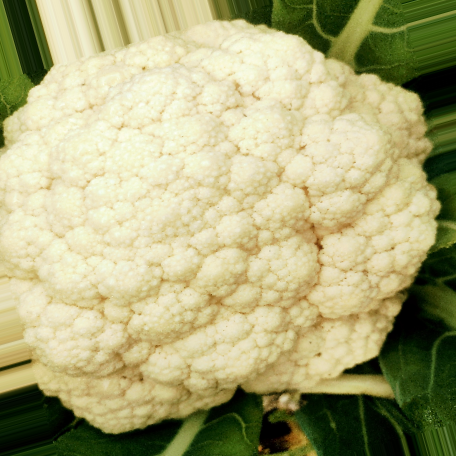
Label: Disease Free